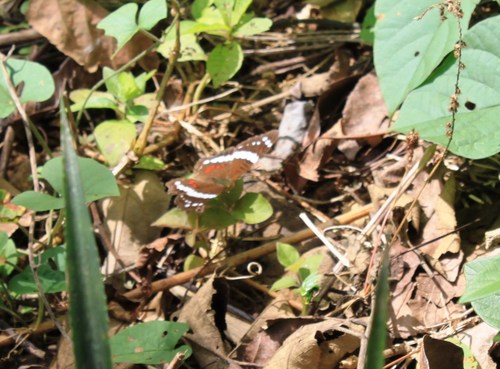
Scientific name: Anartia fatima
Common name: Banded peacock
Family: Nymphalidae
Order: Lepidoptera
Pollinator type: Primary pollinator
Habitat: Open areas and gardens
Geographic range: South America
Conservation status: Least Concern